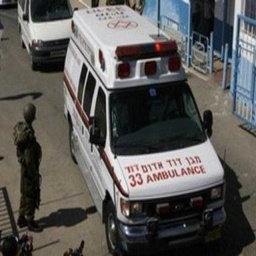
Label: ambulance